Gauntlet: Seven Sorrows

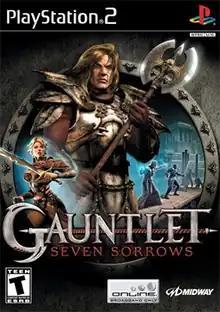

Gauntlet: Seven Sorrows is the follow-up to "Gauntlet Legends" and "Gauntlet Dark Legacy". It uses fantasy fighting action with the strategic role-playing collecting and customization elements for solo play, co-op and an online community. Multiplayer on Xbox Live was available to players until April 15, 2010. "Gauntlet Seven Sorrows" is now playable online again on the replacement Xbox Live servers called Insignia.